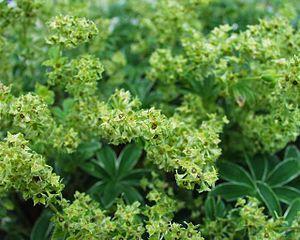
L'Alchémille des Alpes, également appelée Alchémille argentine, ou Alchémille à feuilles pliées, est une plante herbacée vivace du genre des Alchemilles et de la famille des Rosacées.